Cindarella

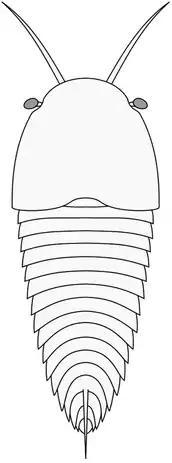

Cindarella is genus of trilobite-like Cambrian arthropod known from the Chengjiang biota of China. It is classified in the stem group of trilobites (Artiopoda) in the clade Xandarellida, along with "Phytophilaspis", "Sinoburius", and "Xandarella".